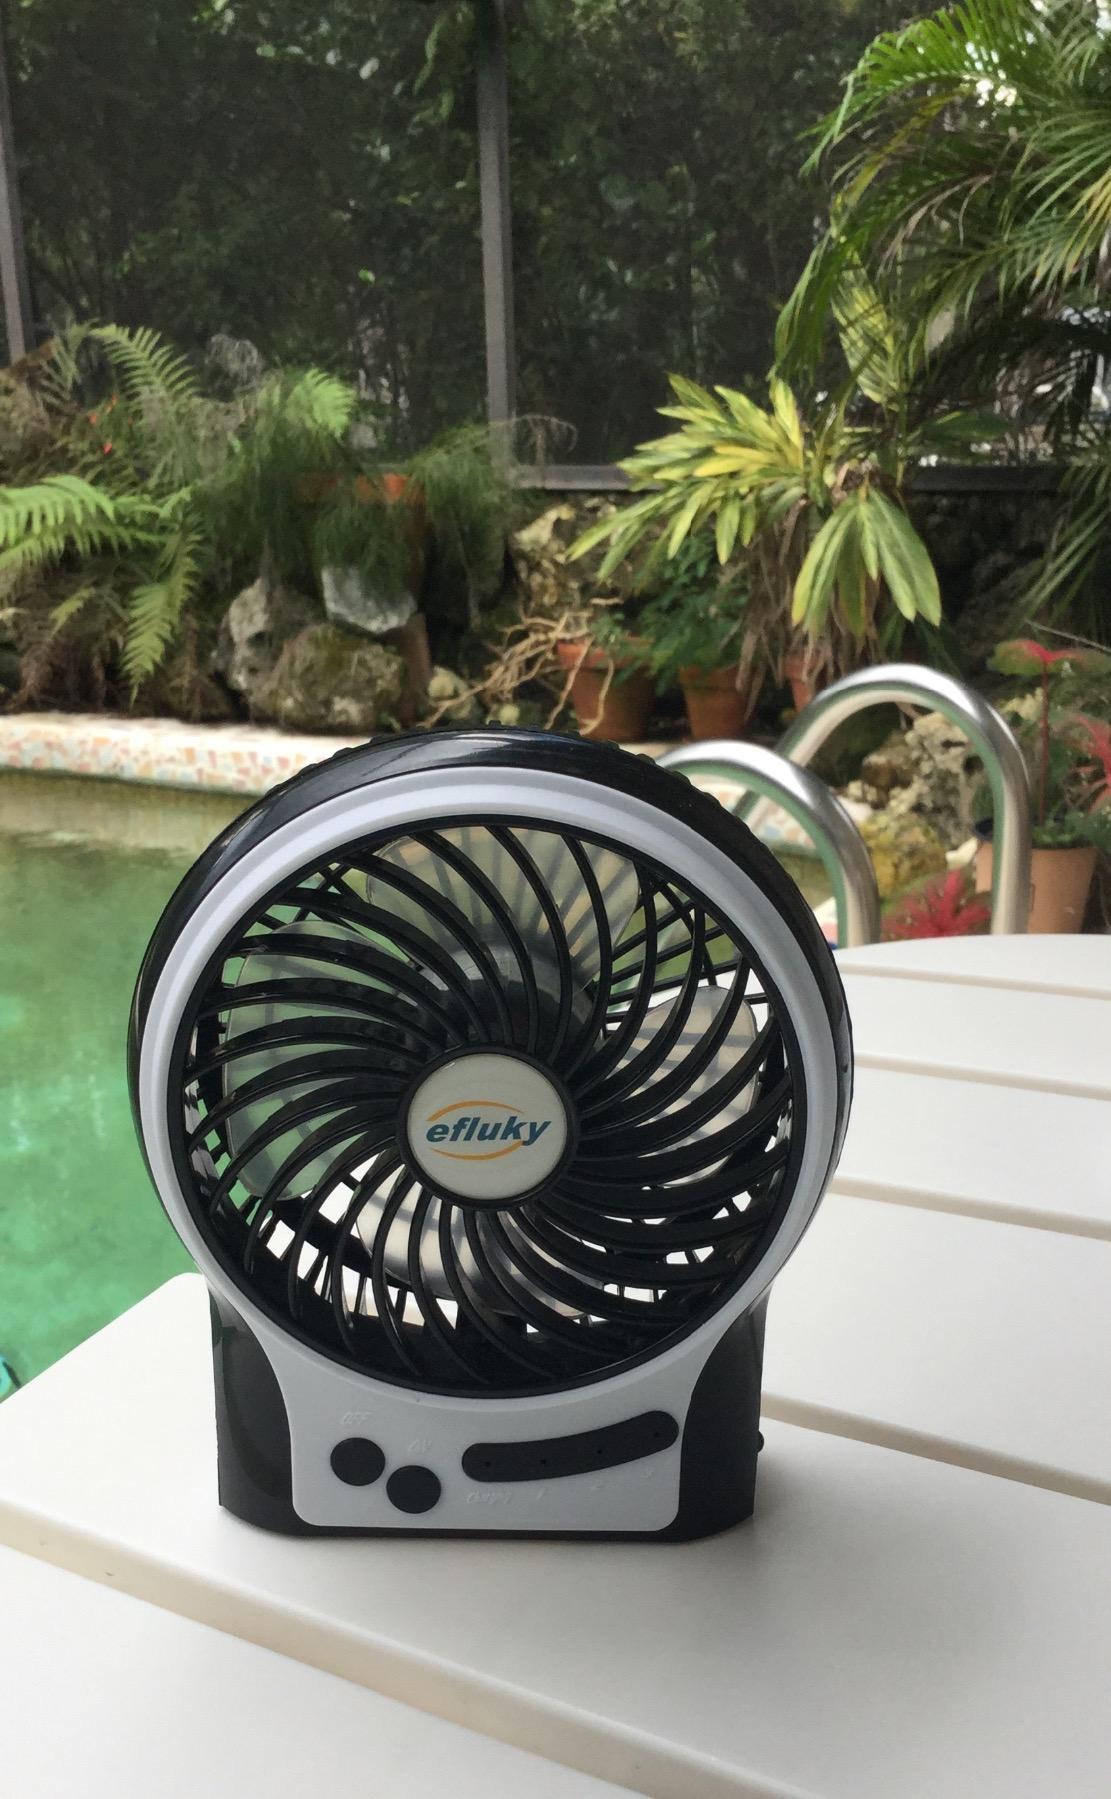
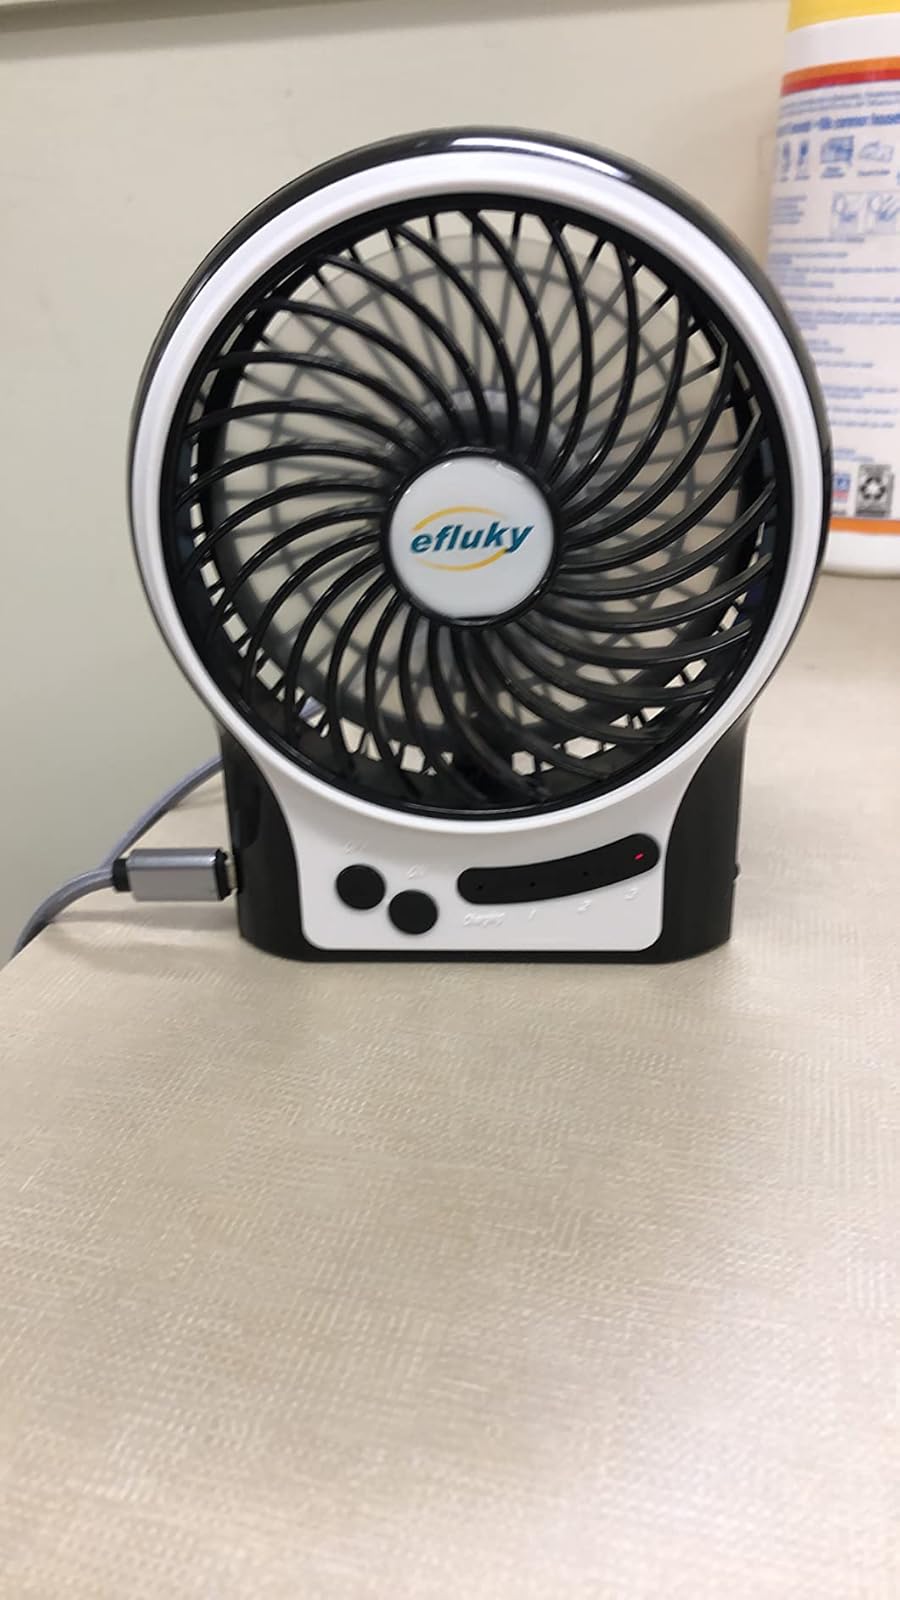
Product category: fan
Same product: yes